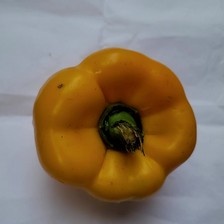
Label: capsicum